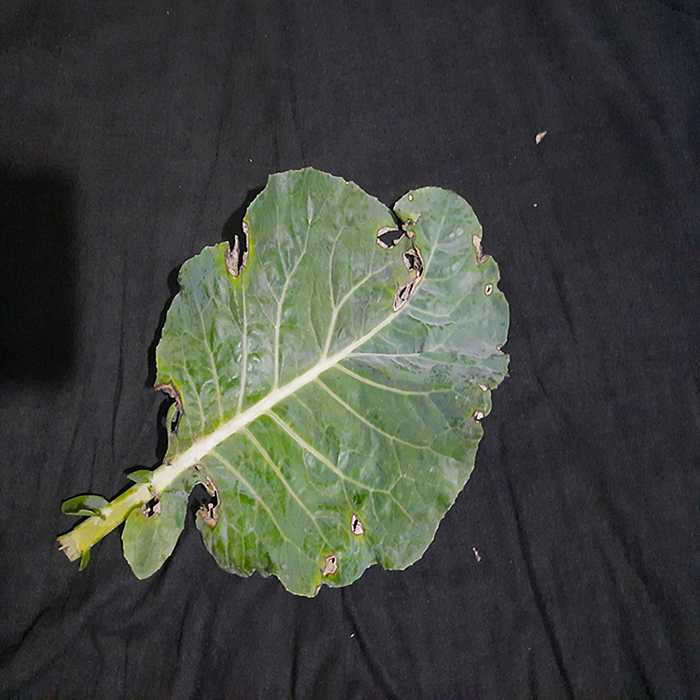
Plant: Cauliflower
Label: Downy mildew